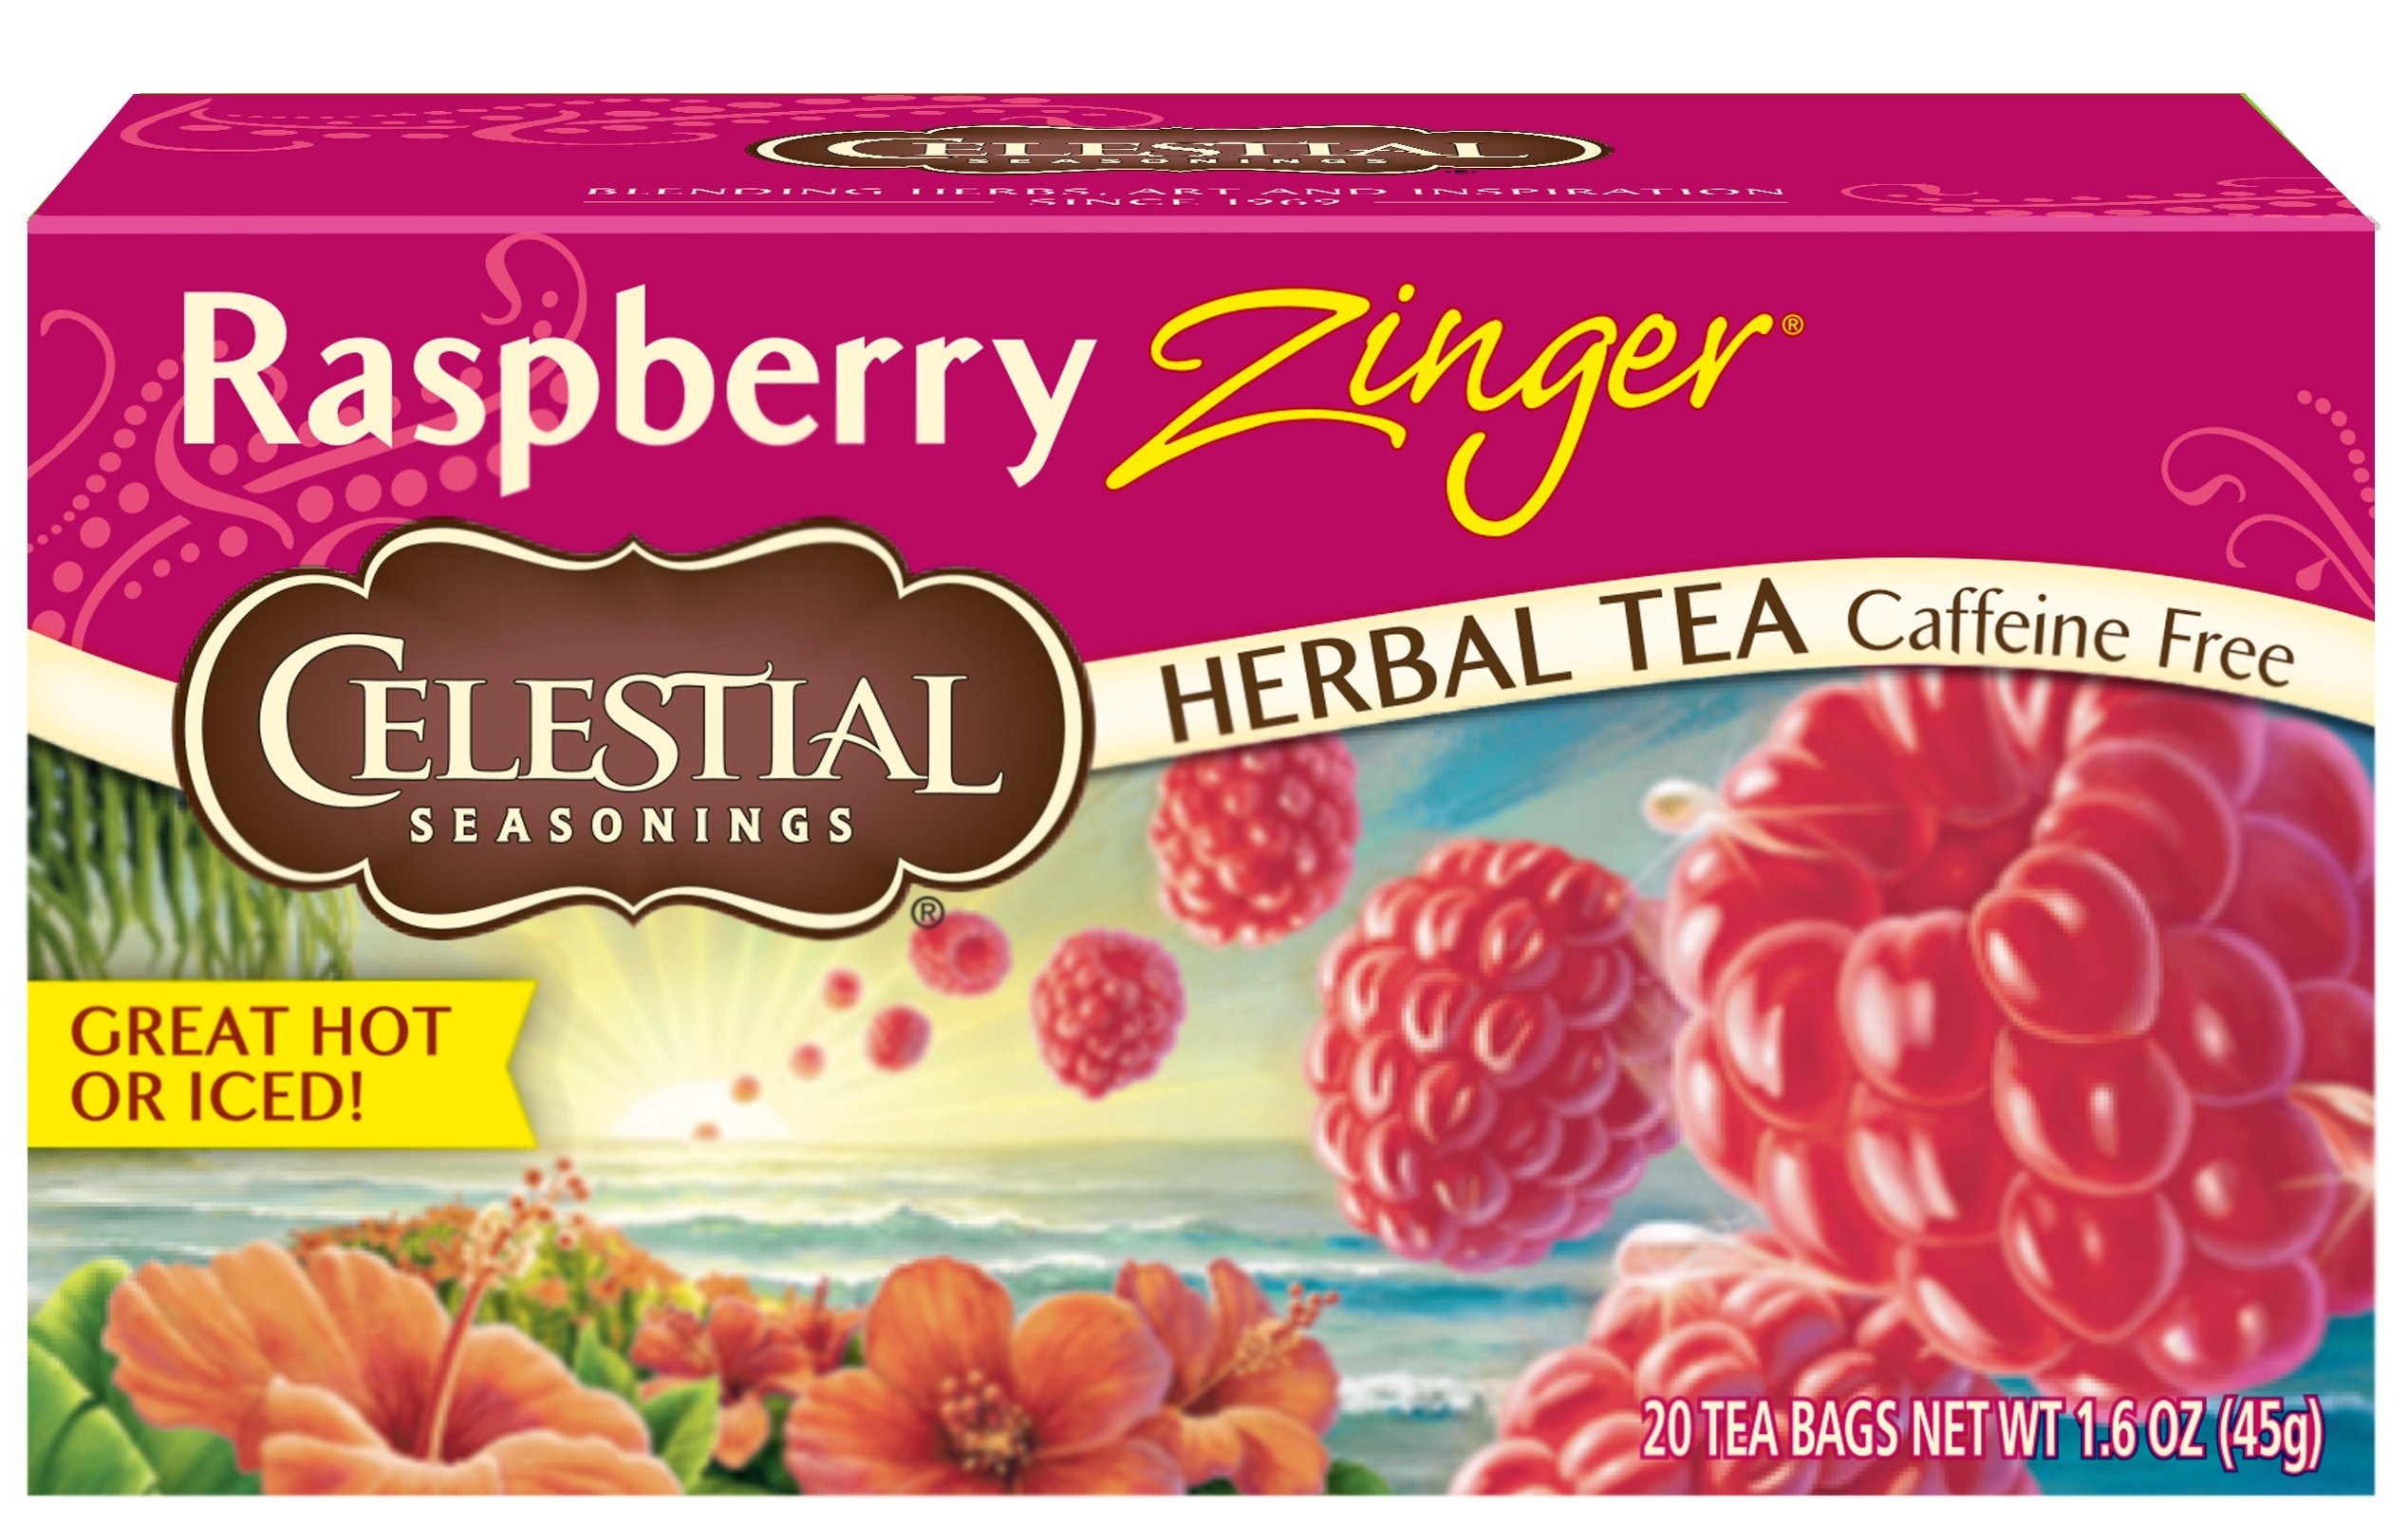
Item Name: Celestial Seasonings Raspberry Zinger Herbal Tea, 20 ct
Bullet Point 1: Raspberries with tart & tangy hibiscus
Bullet Point 2: Naturally caffeine free
Bullet Point 3: Contains no artificial flavors, colors or preservatives
Bullet Point 4: Gluten free
Bullet Point 5: Responsible packaging: recycled boxes & stringless tea bags help reduce waste
Value: 20.0
Unit: ct

Price: 4.15